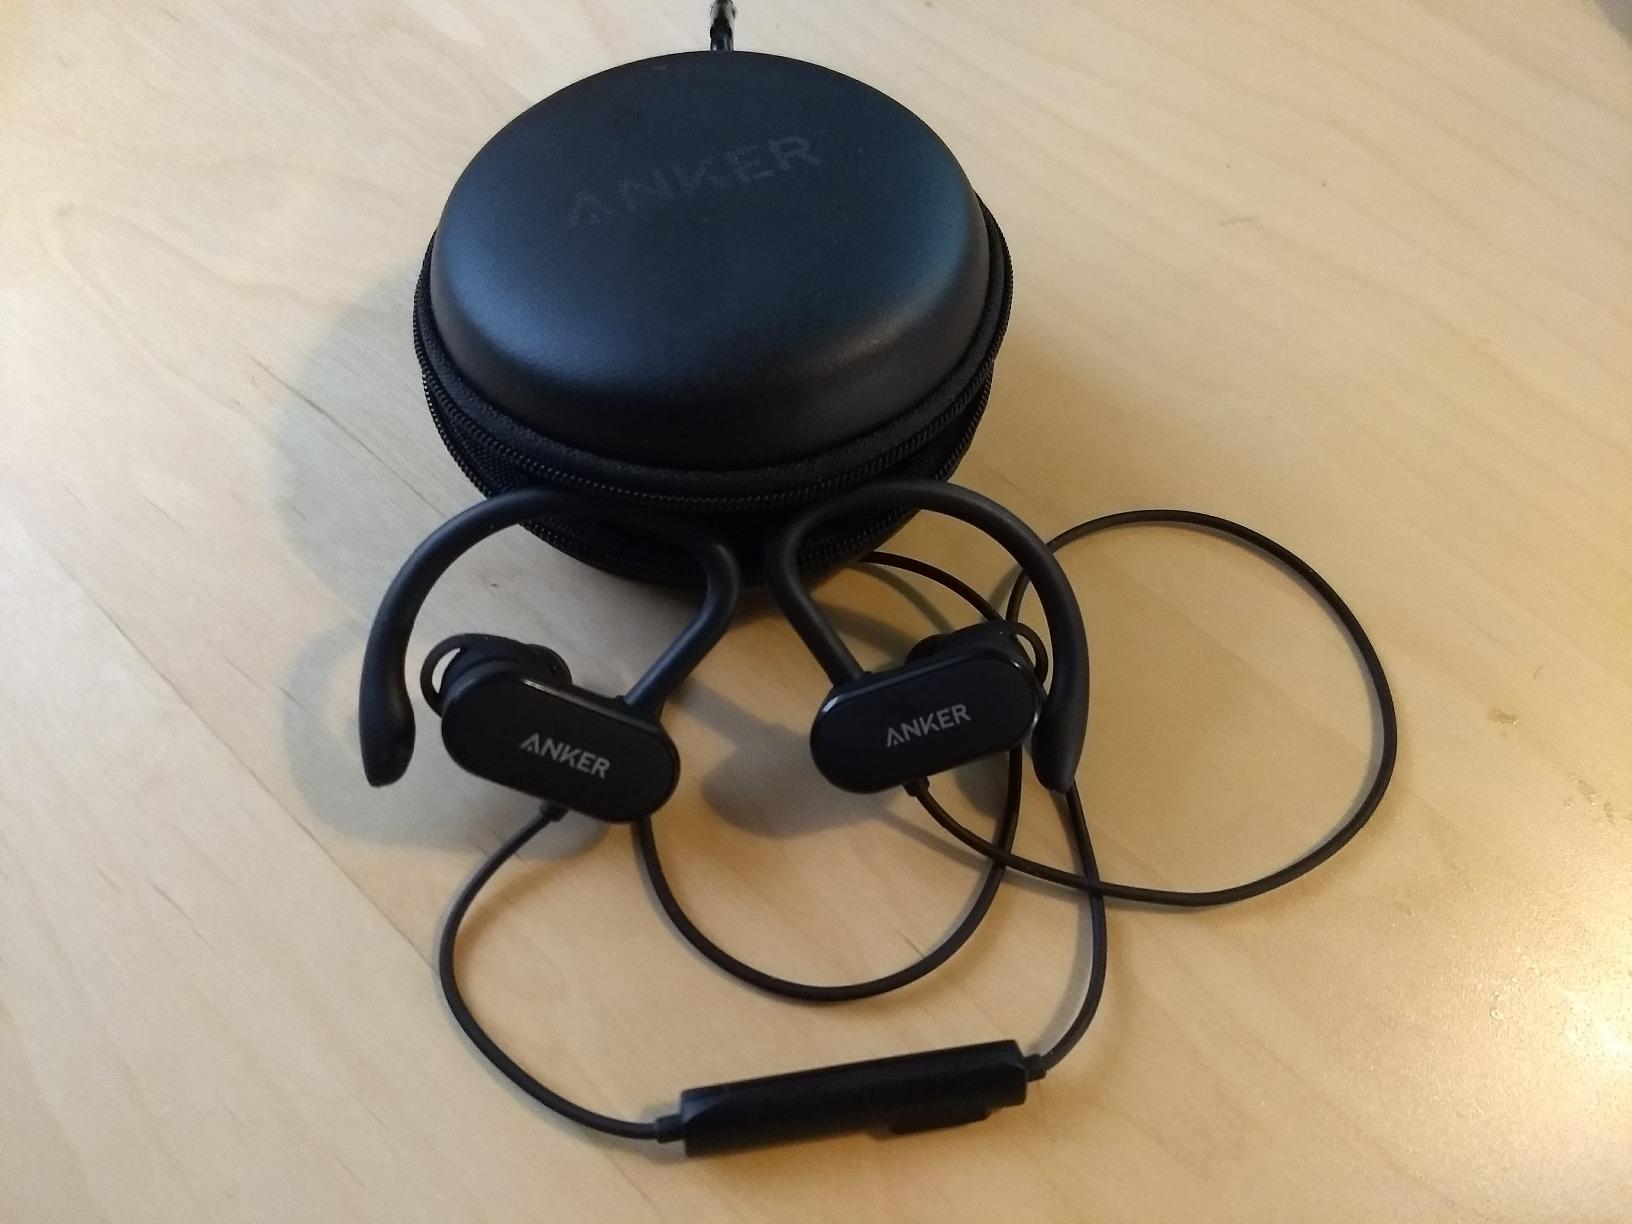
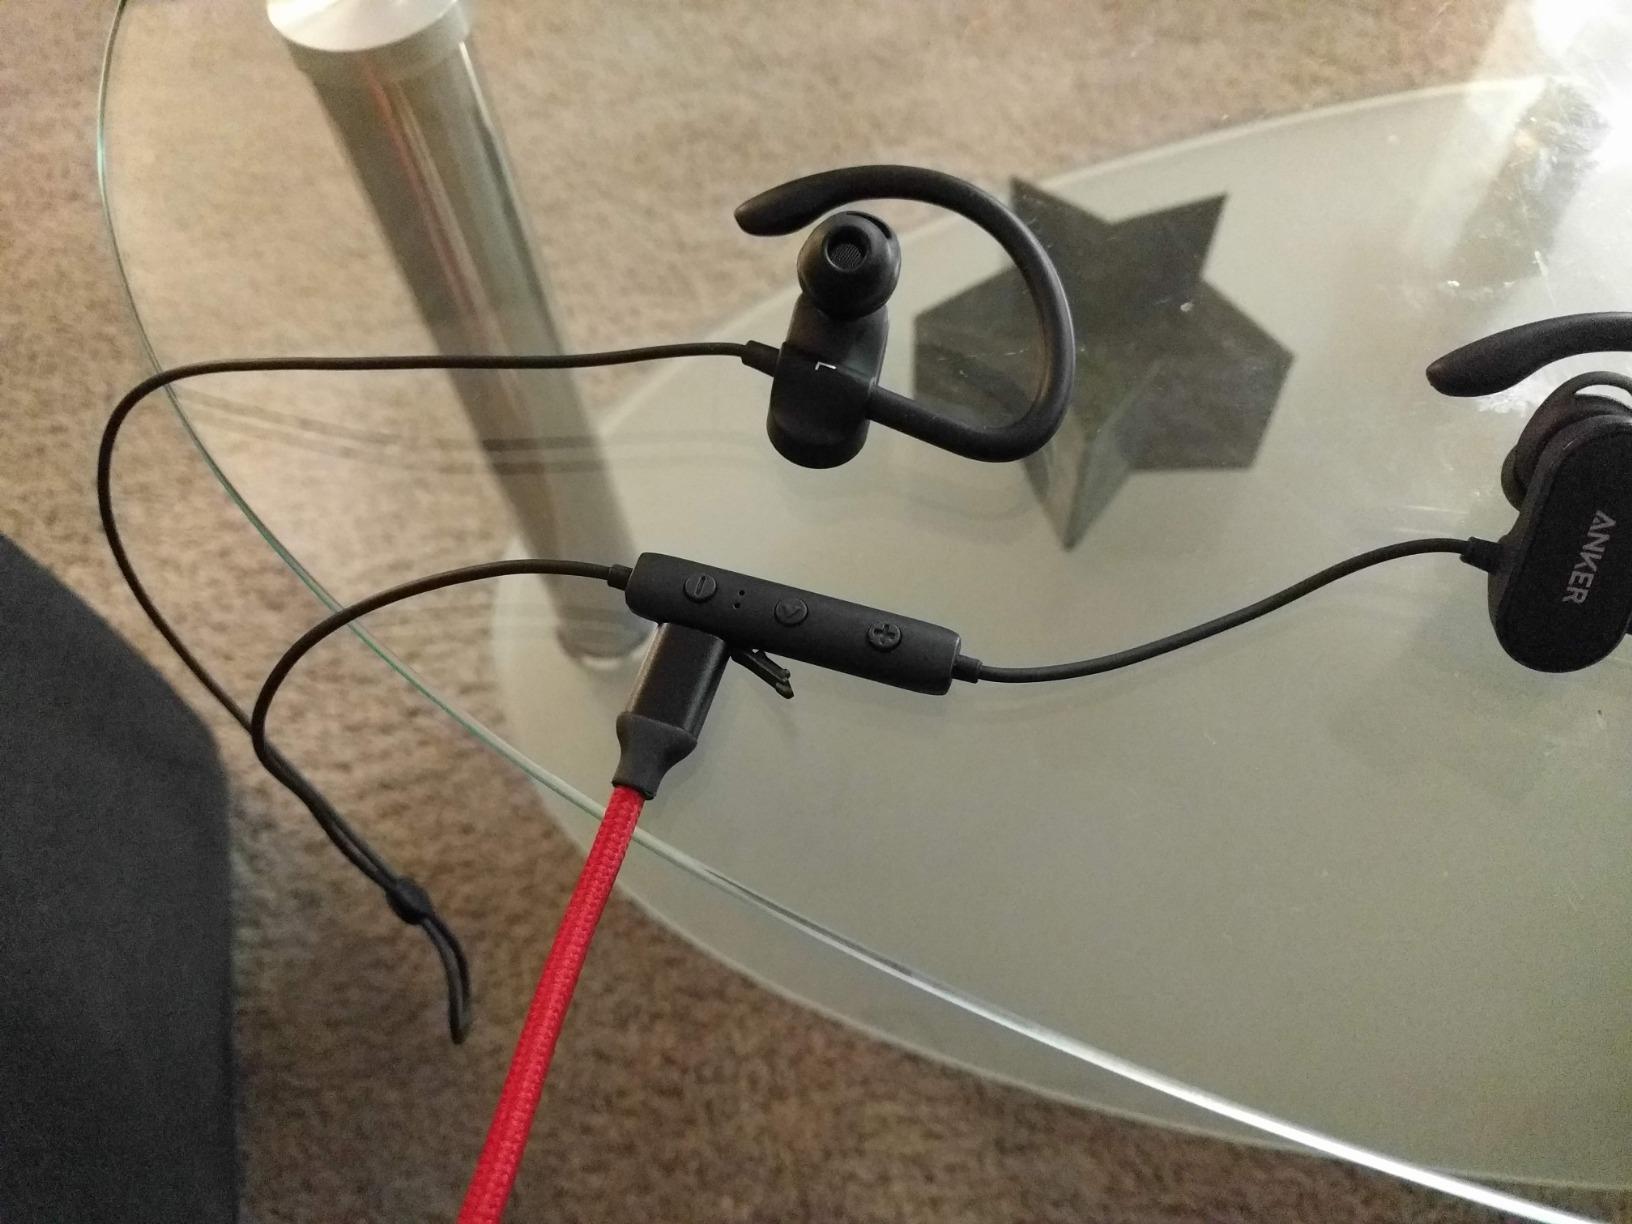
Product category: headphones
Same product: yes